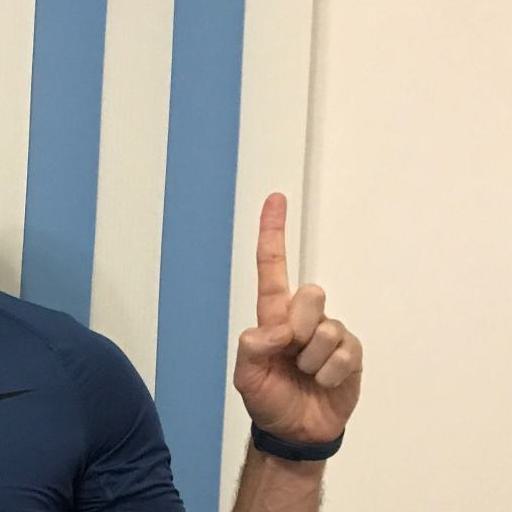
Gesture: one